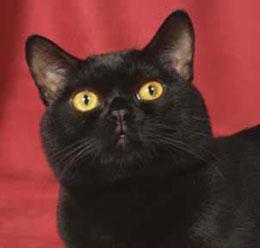
Bombay